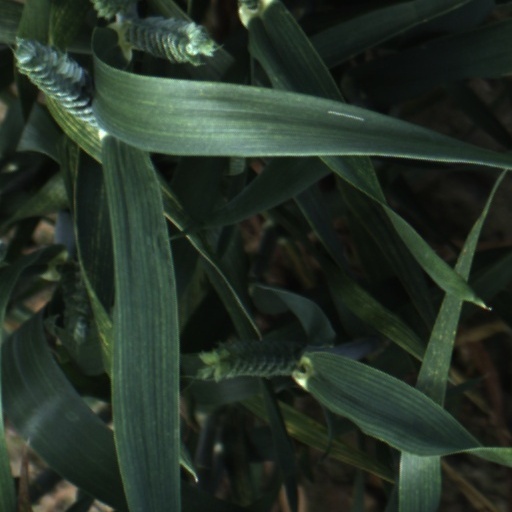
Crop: wheat